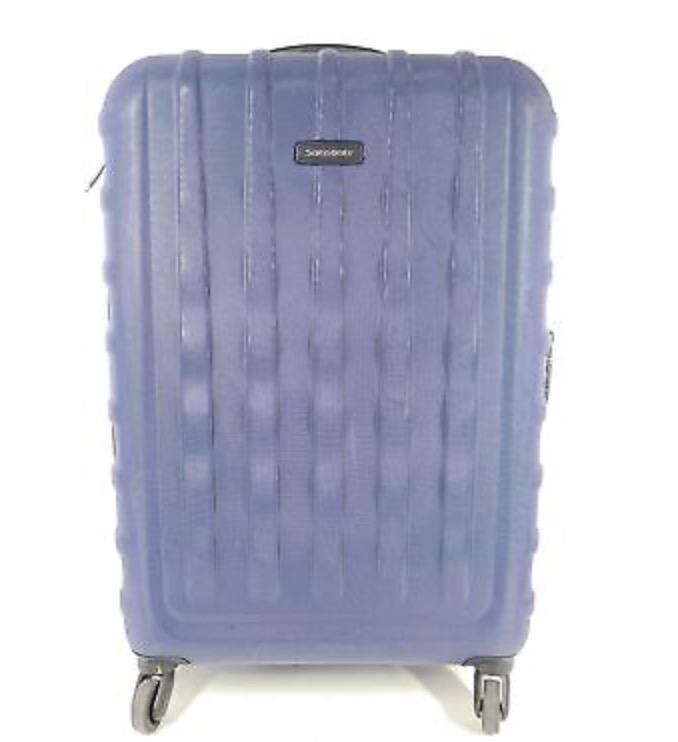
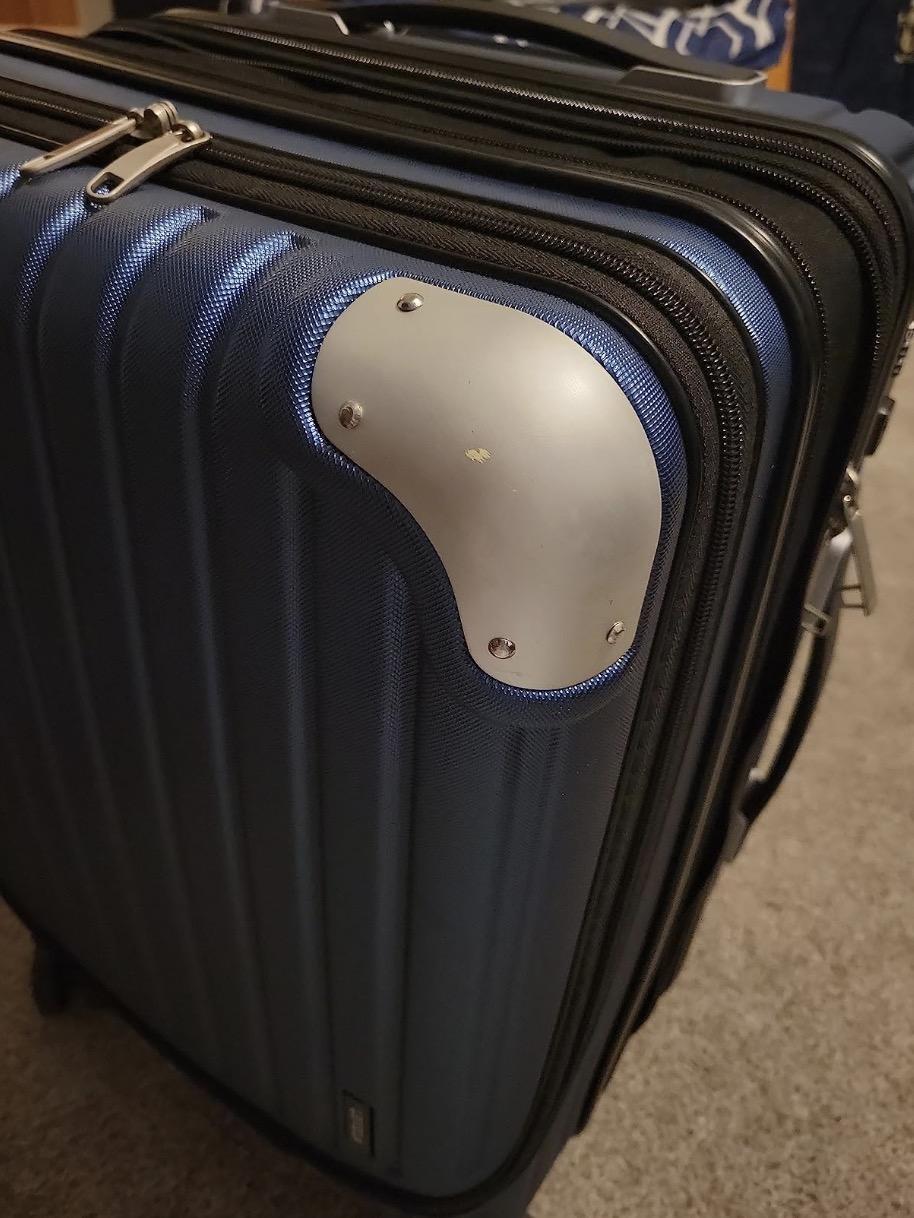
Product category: items_tea
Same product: no